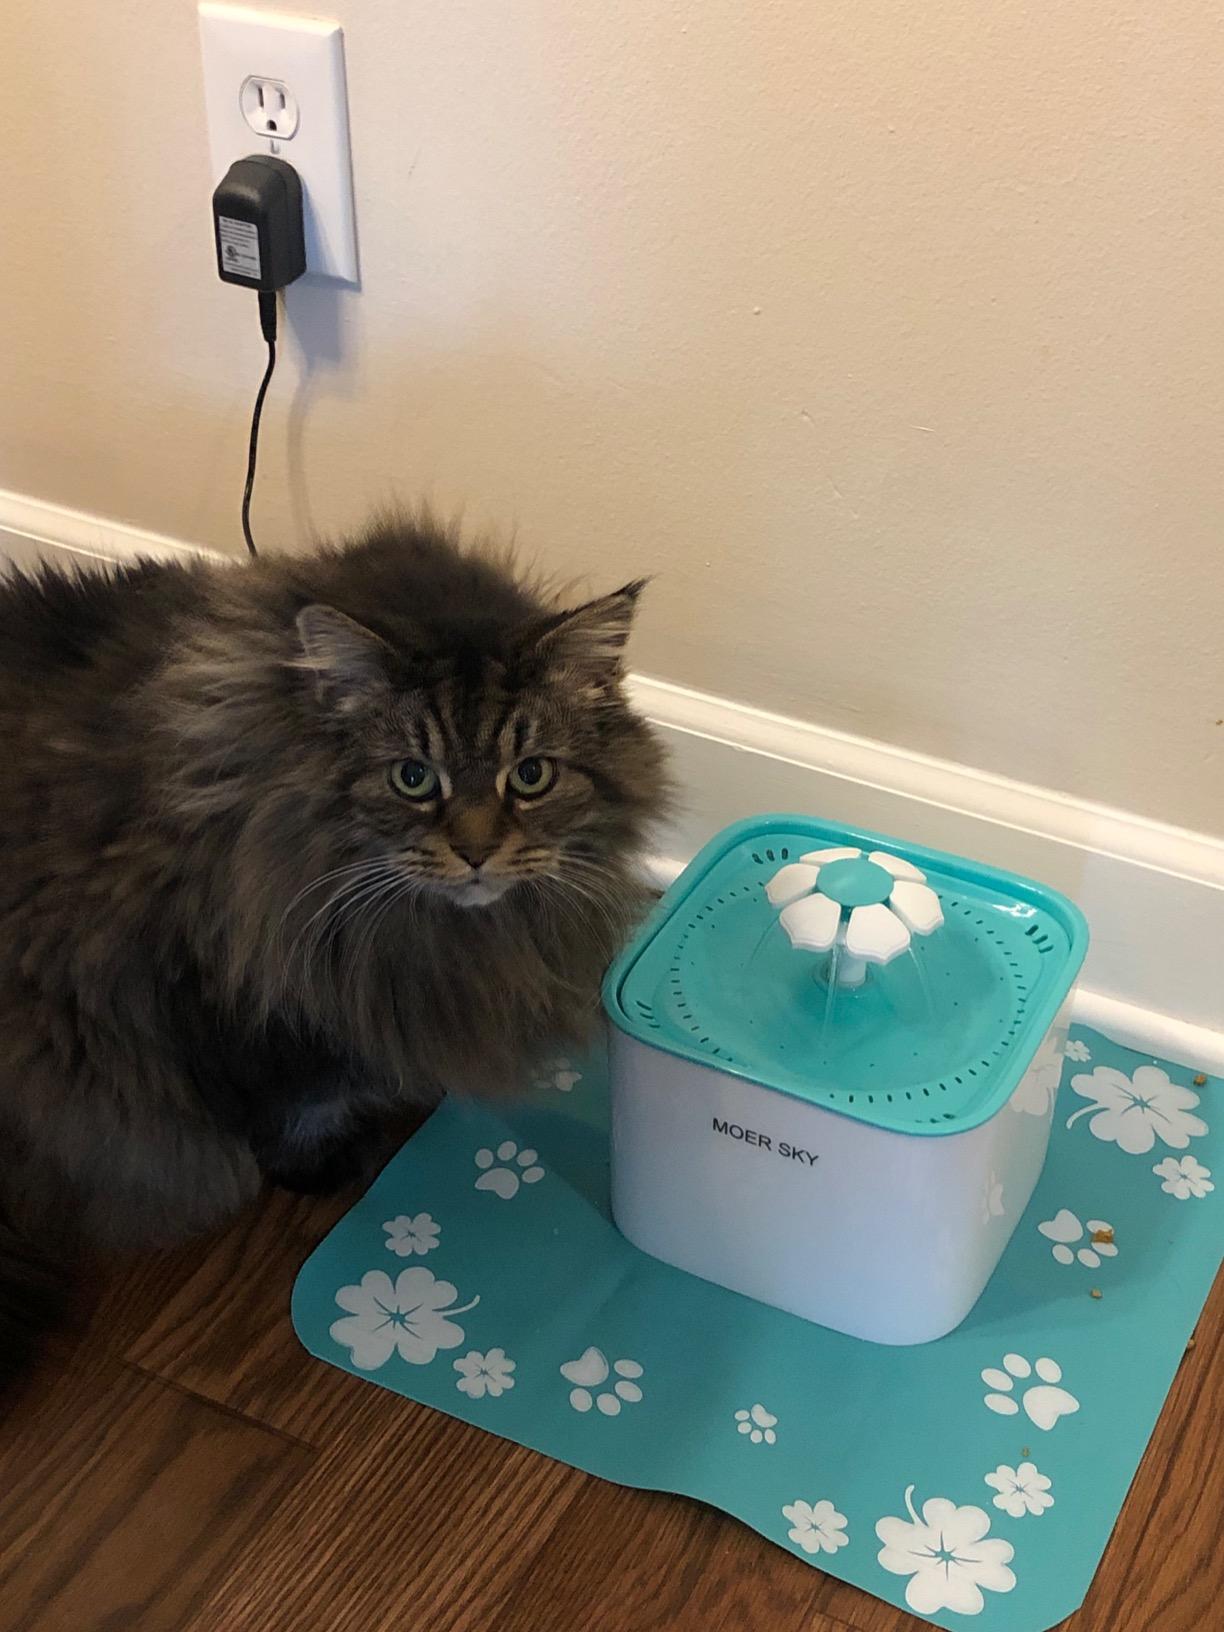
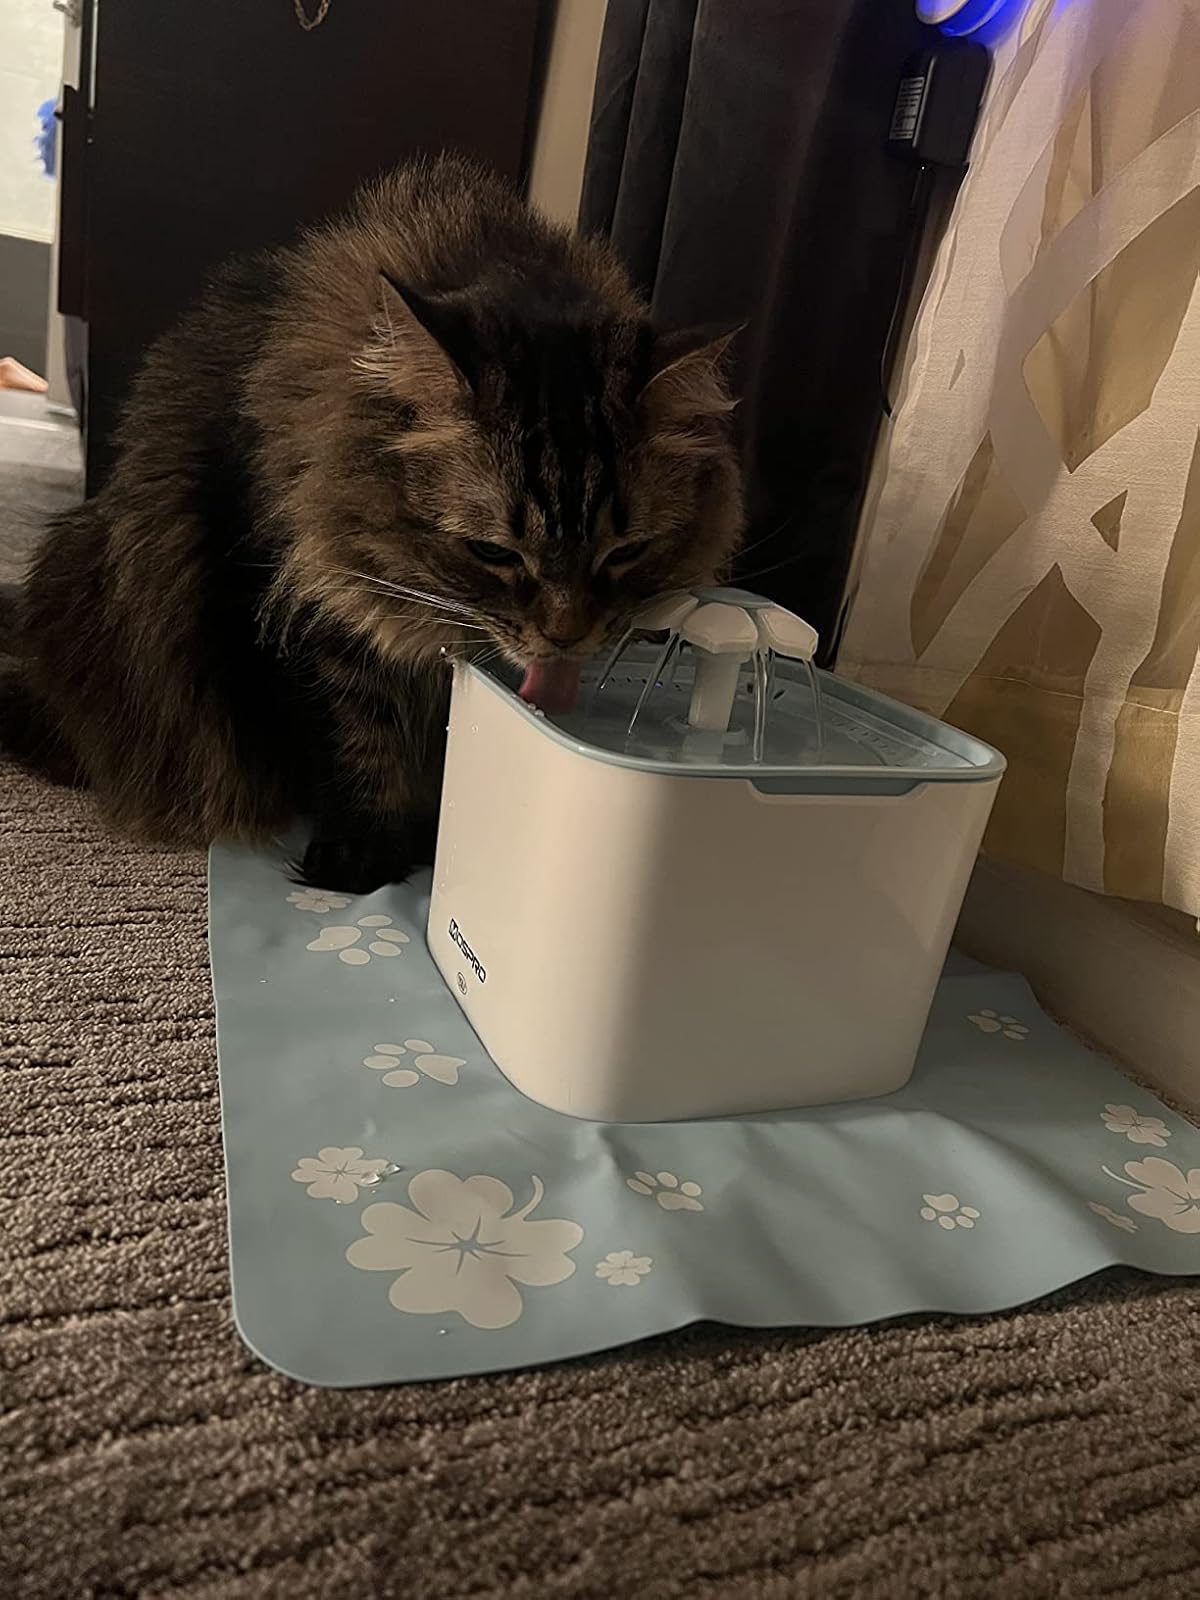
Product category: items_bowl
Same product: no